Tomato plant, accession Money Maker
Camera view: bottom (45 deg); turntable rotation: 330 degrees
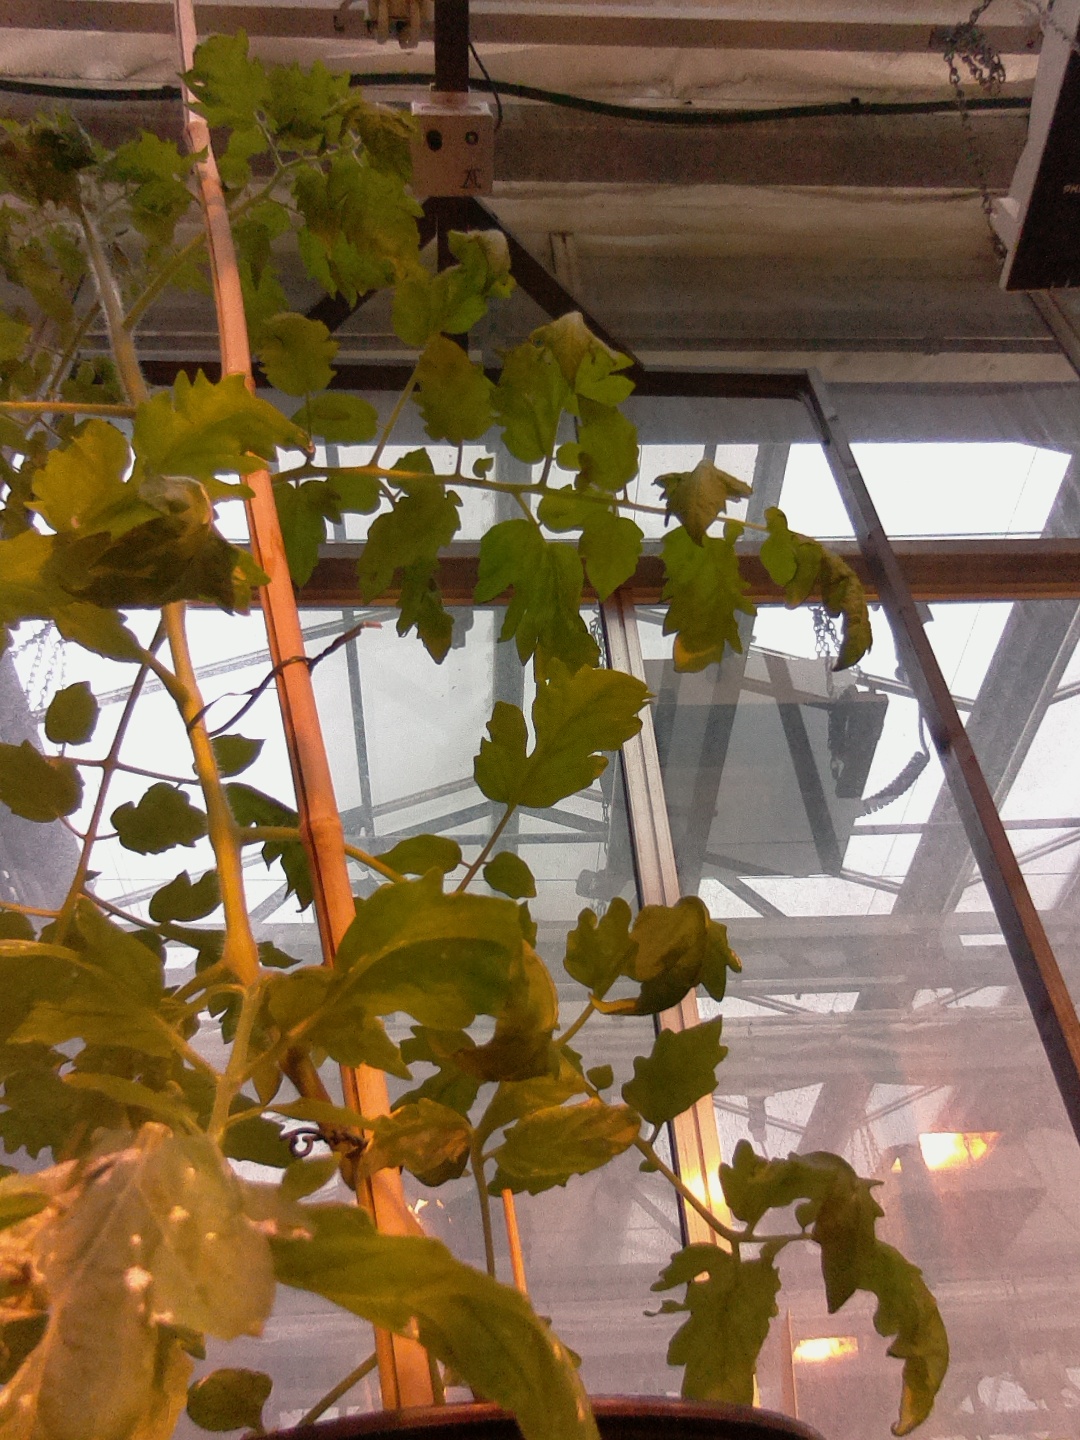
BBCH growth stage 61: 10%-20% of flowers open